Pixel Dungeon

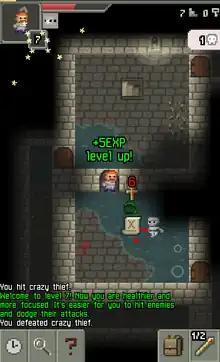

The player can attack enemies with an equipped melee weapon, or use wands/ranged weapons from their inventory. Armor can be equipped which provides absorption against melee attacks. Rings can be equipped which provide bonuses to the player. Equipment can be upgraded, which enhances their stats. Weapons and armor can also be enchanted, giving them an extra effect. It is important to note that a player must become familiar with a piece of equipment to know its upgrade level. Some pieces of equipment may even be cursed, making them harm the player instead of helping them. The player has a range of items at their disposal. The player can find and use potions and scrolls, but they start off unknown to the player. For example, a player may not know the effect of an "orange potion" until they identify it.